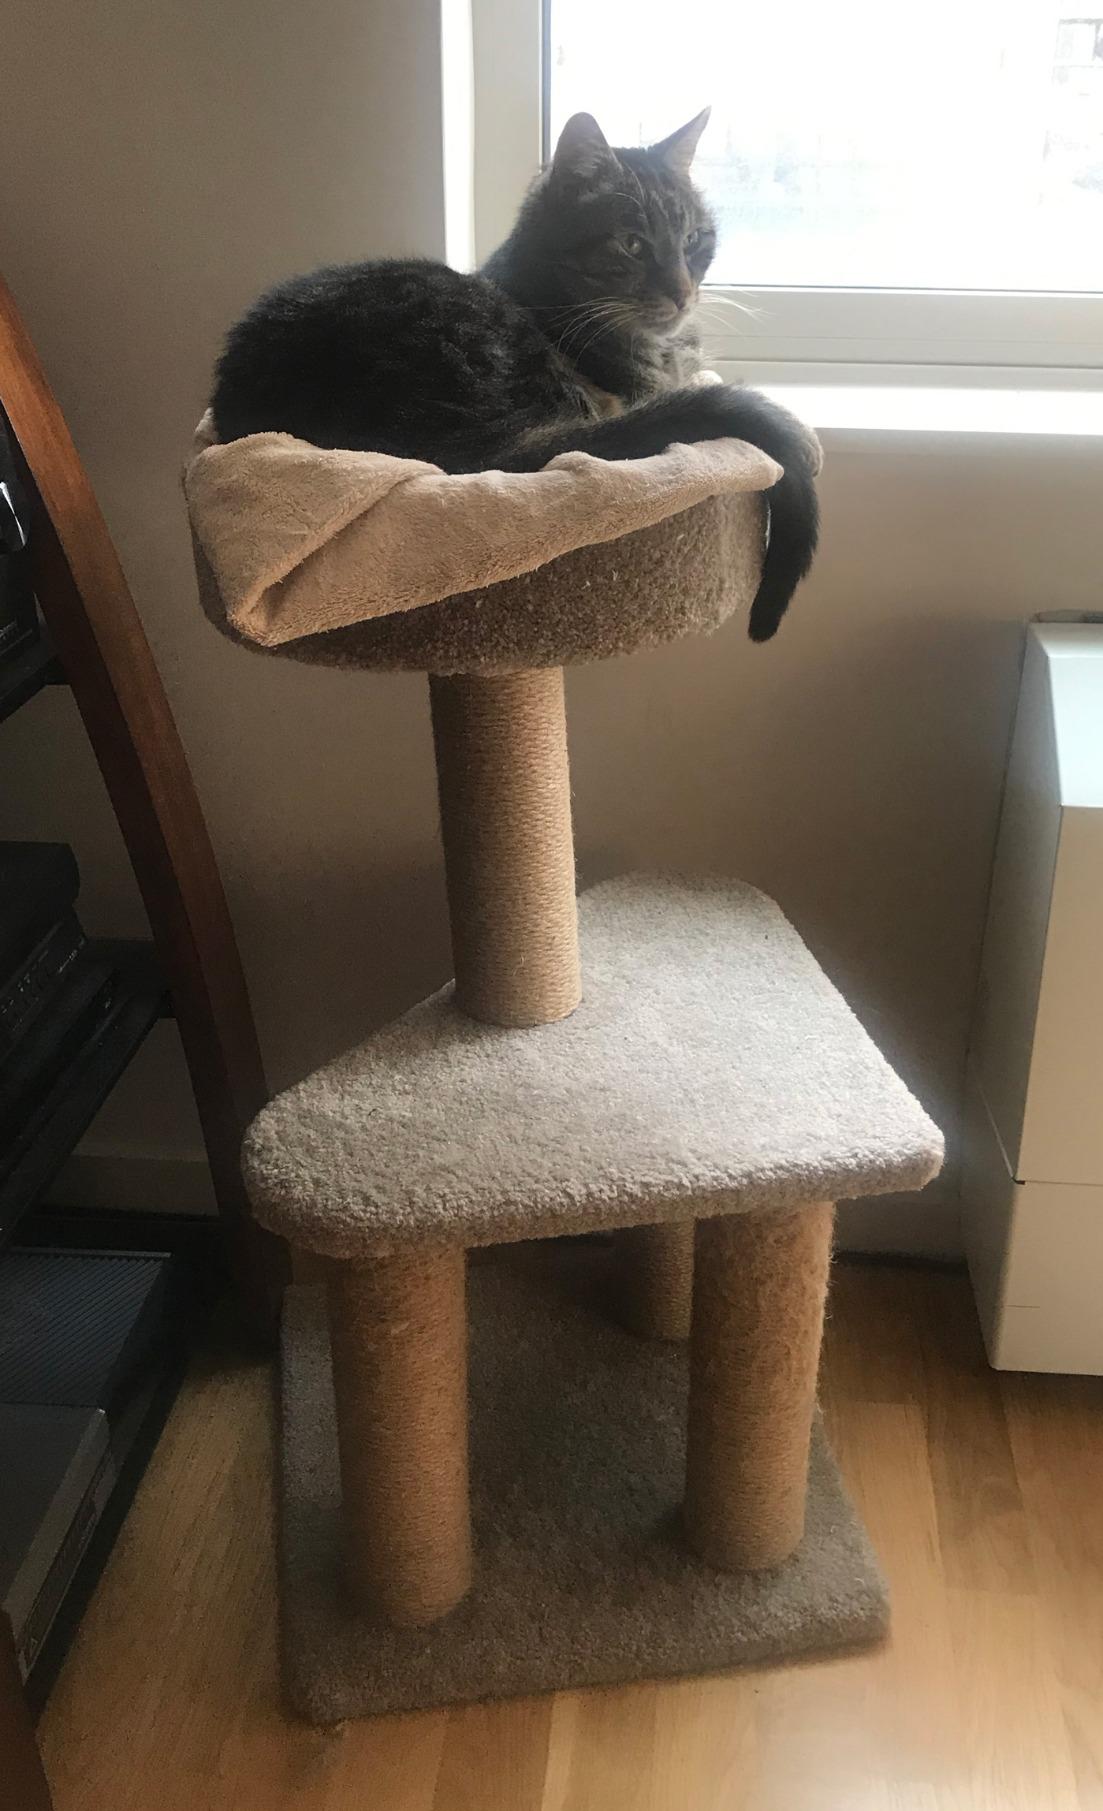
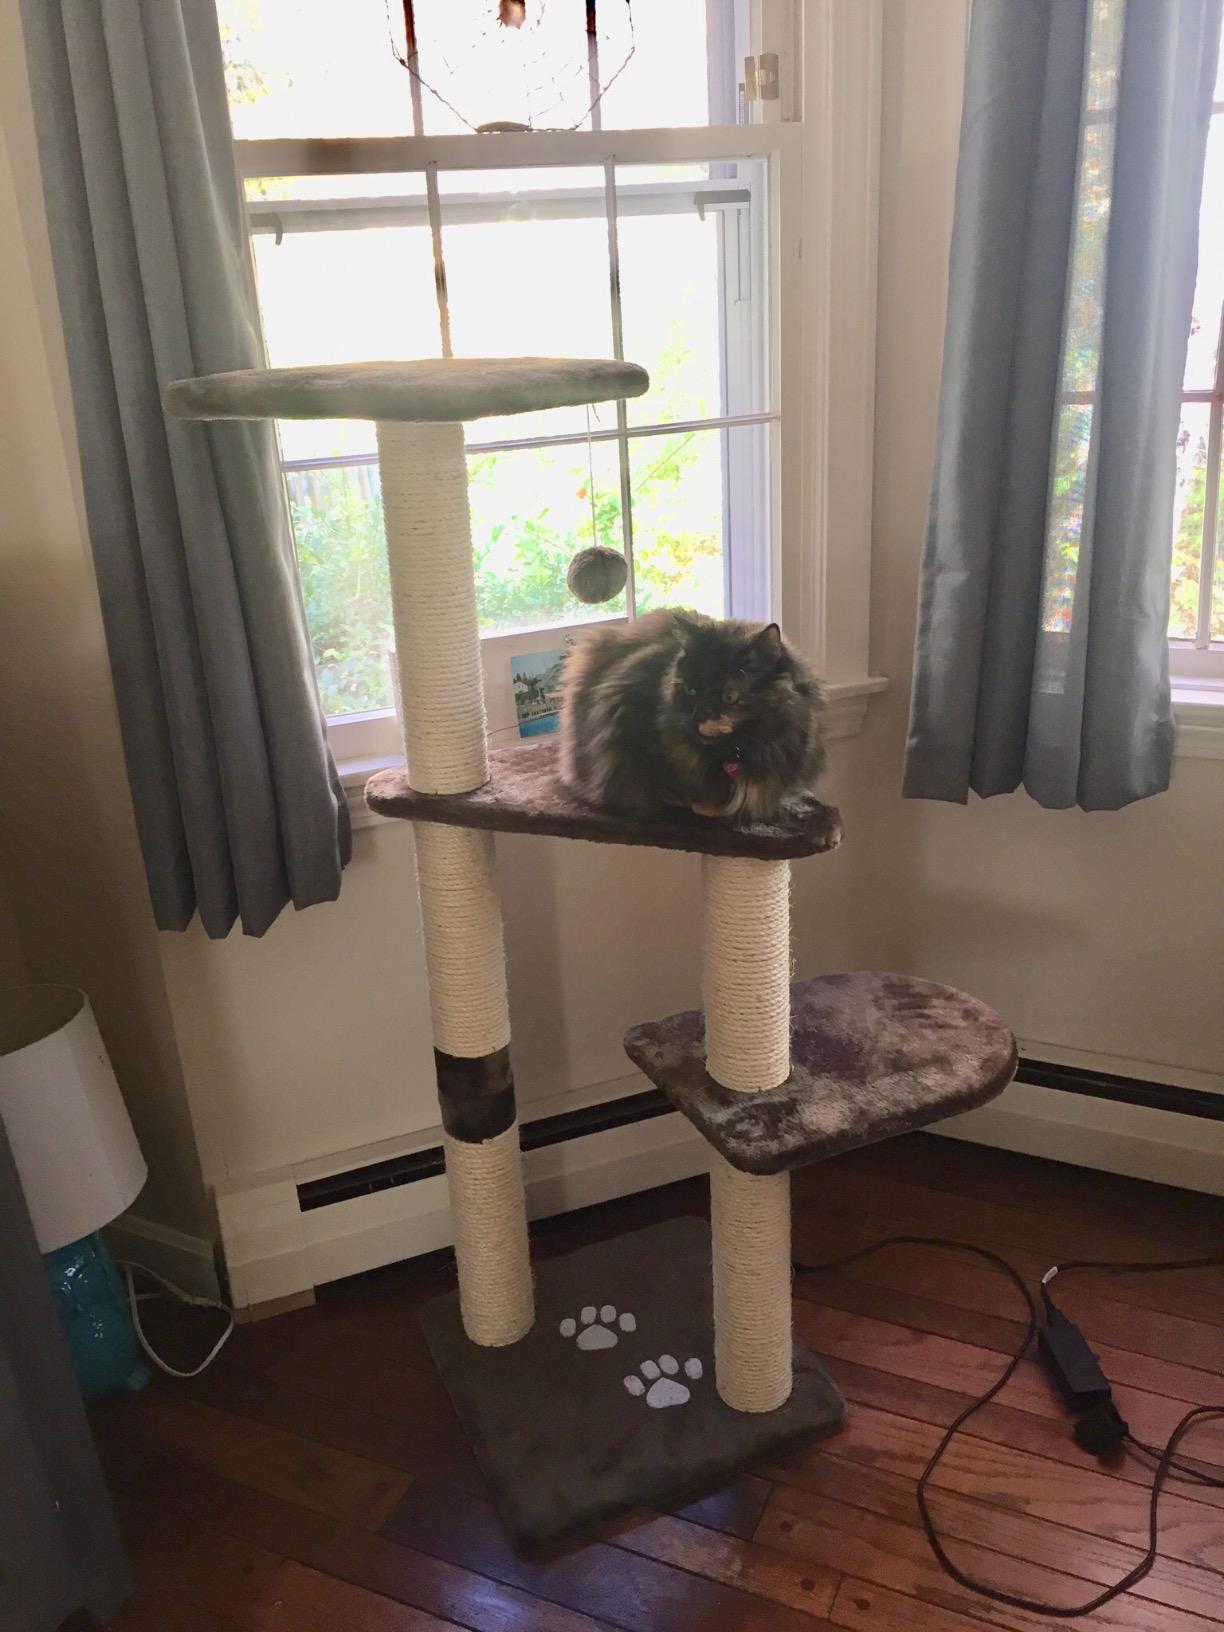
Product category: items_cat tree
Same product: no